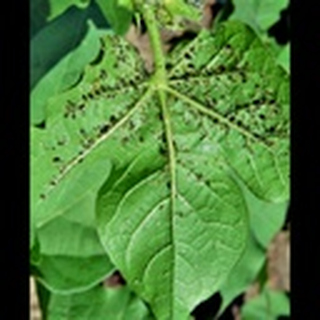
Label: cotton_aphids